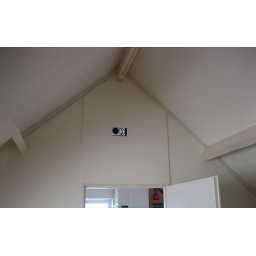
The hole in the wall above the door for the beamer.